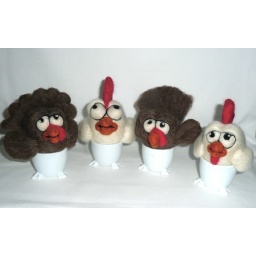
needle felted chickens and turkeys perched securely in chicken footed porcelain egg cup